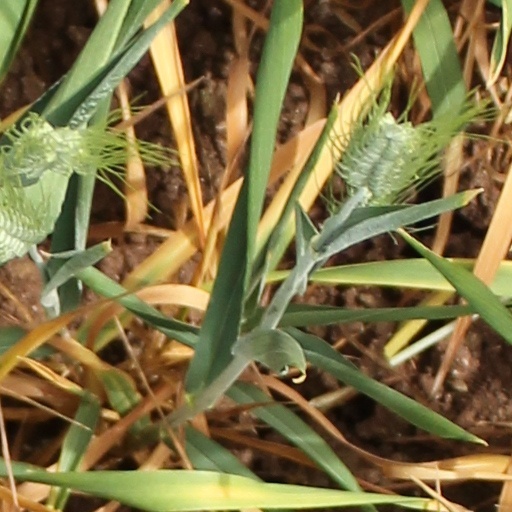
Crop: wheat